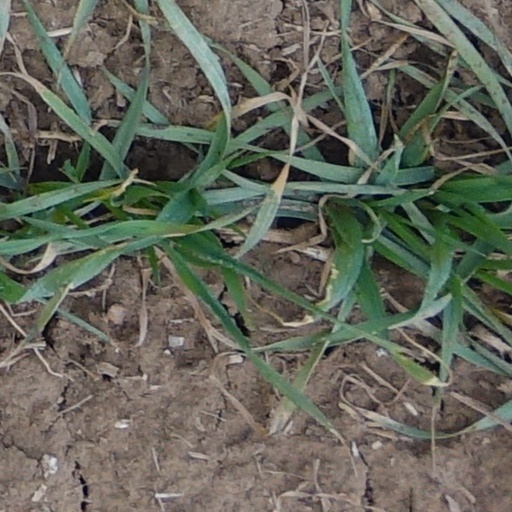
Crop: wheat